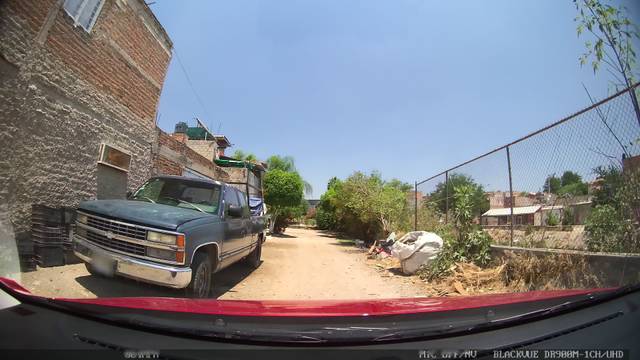
Region: Mexico
Coordinates: 20.721, -103.336